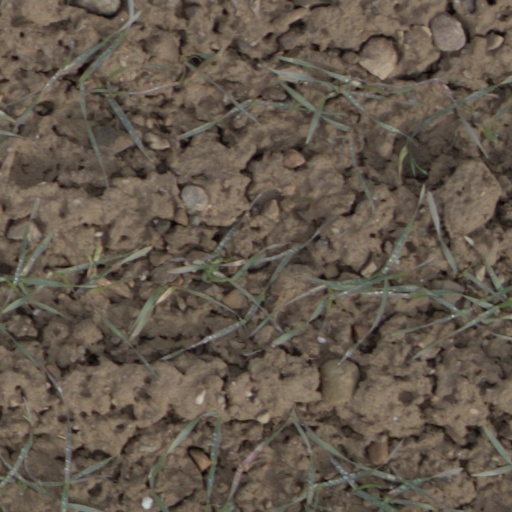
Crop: wheat